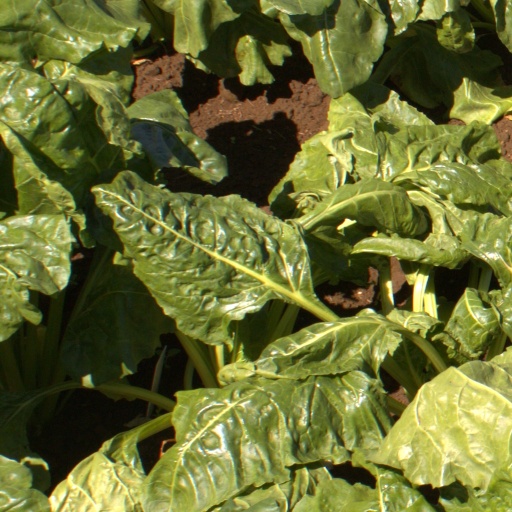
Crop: sugar beet